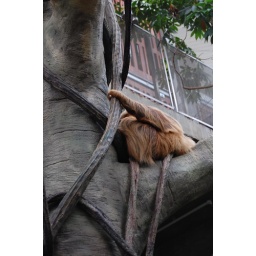
It's my cat in a tree!... oh wait, no it's the sloth in the tree at the Como Zoo